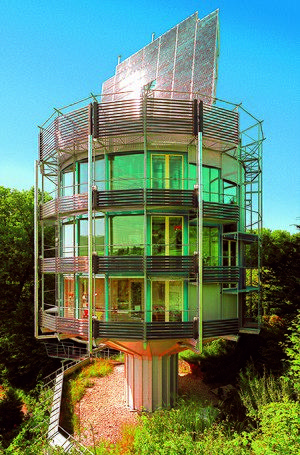
L'Heliotrop est une maison solaire tournante de l'architecte Rolf Disch, construite en 1994 à Fribourg-en-Brisgau, à bilan énergétique positif.
Un panneau solaire est un dispositif convertissant une partie du rayonnement solaire en énergie thermique ou électrique, grâce à des capteurs solaires thermiques ou photovoltaïques respectivement.